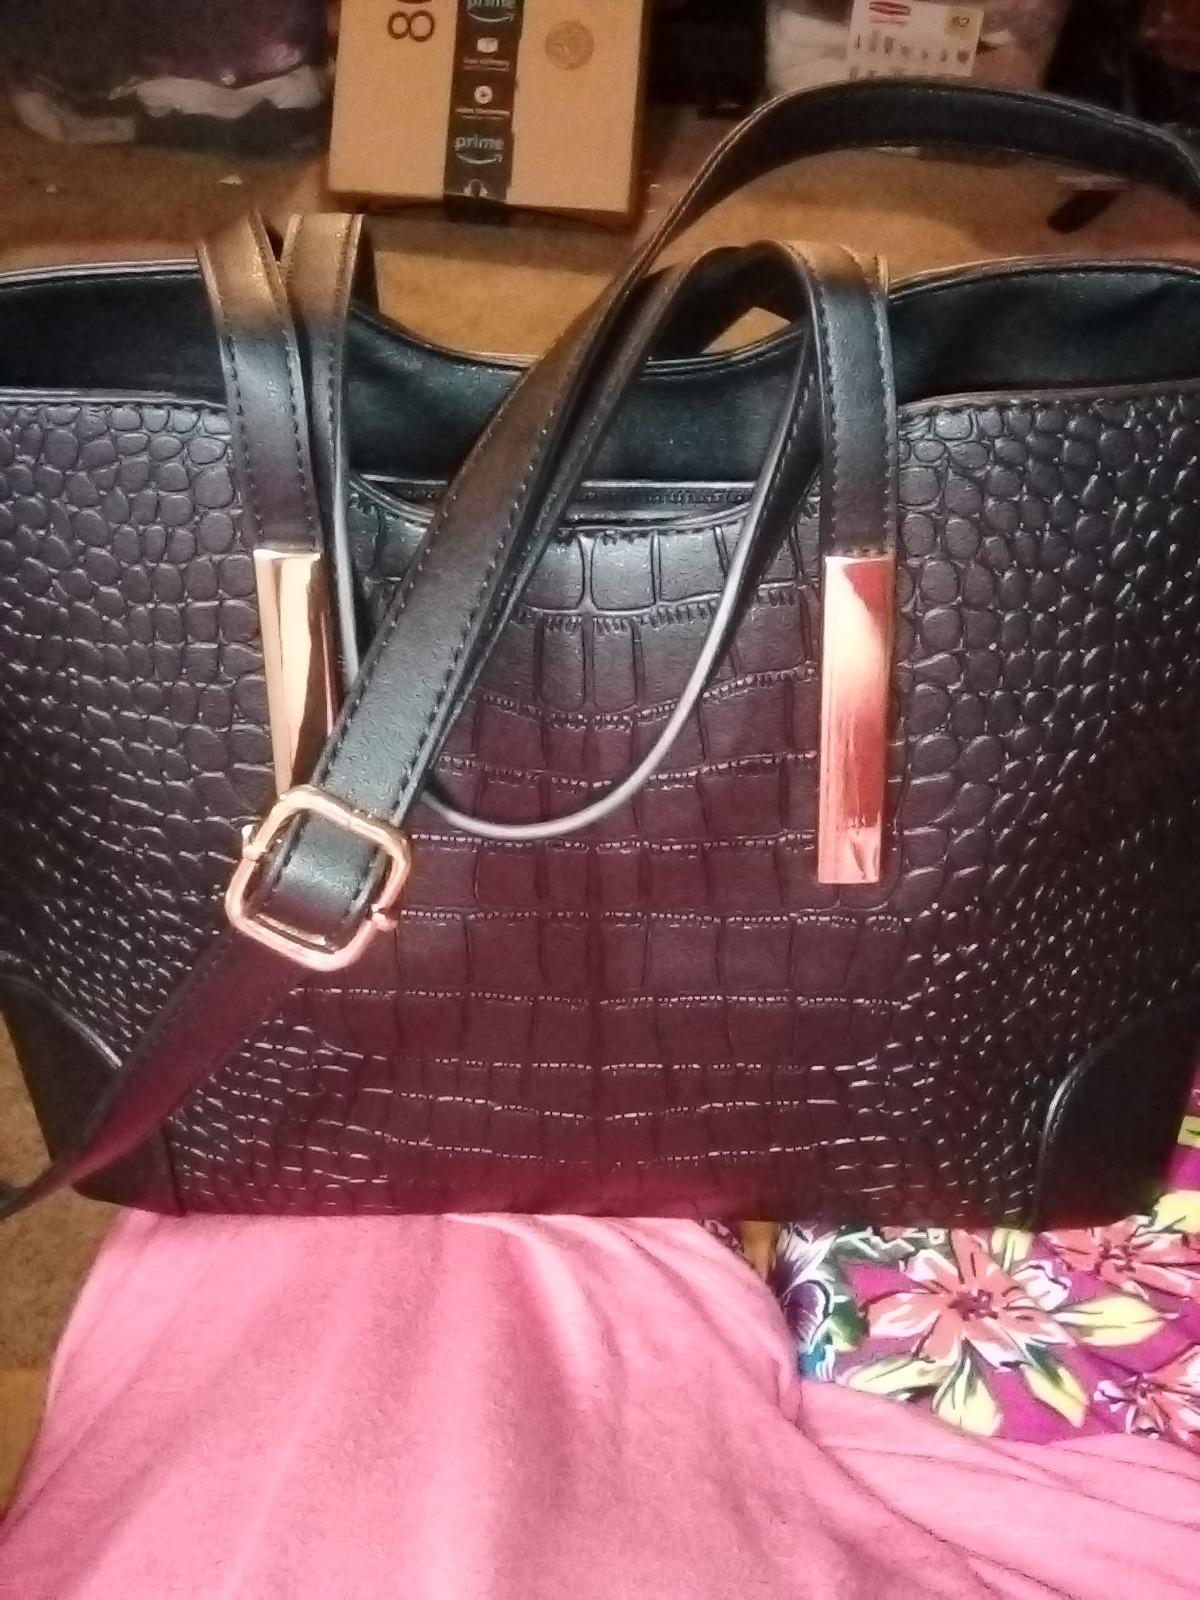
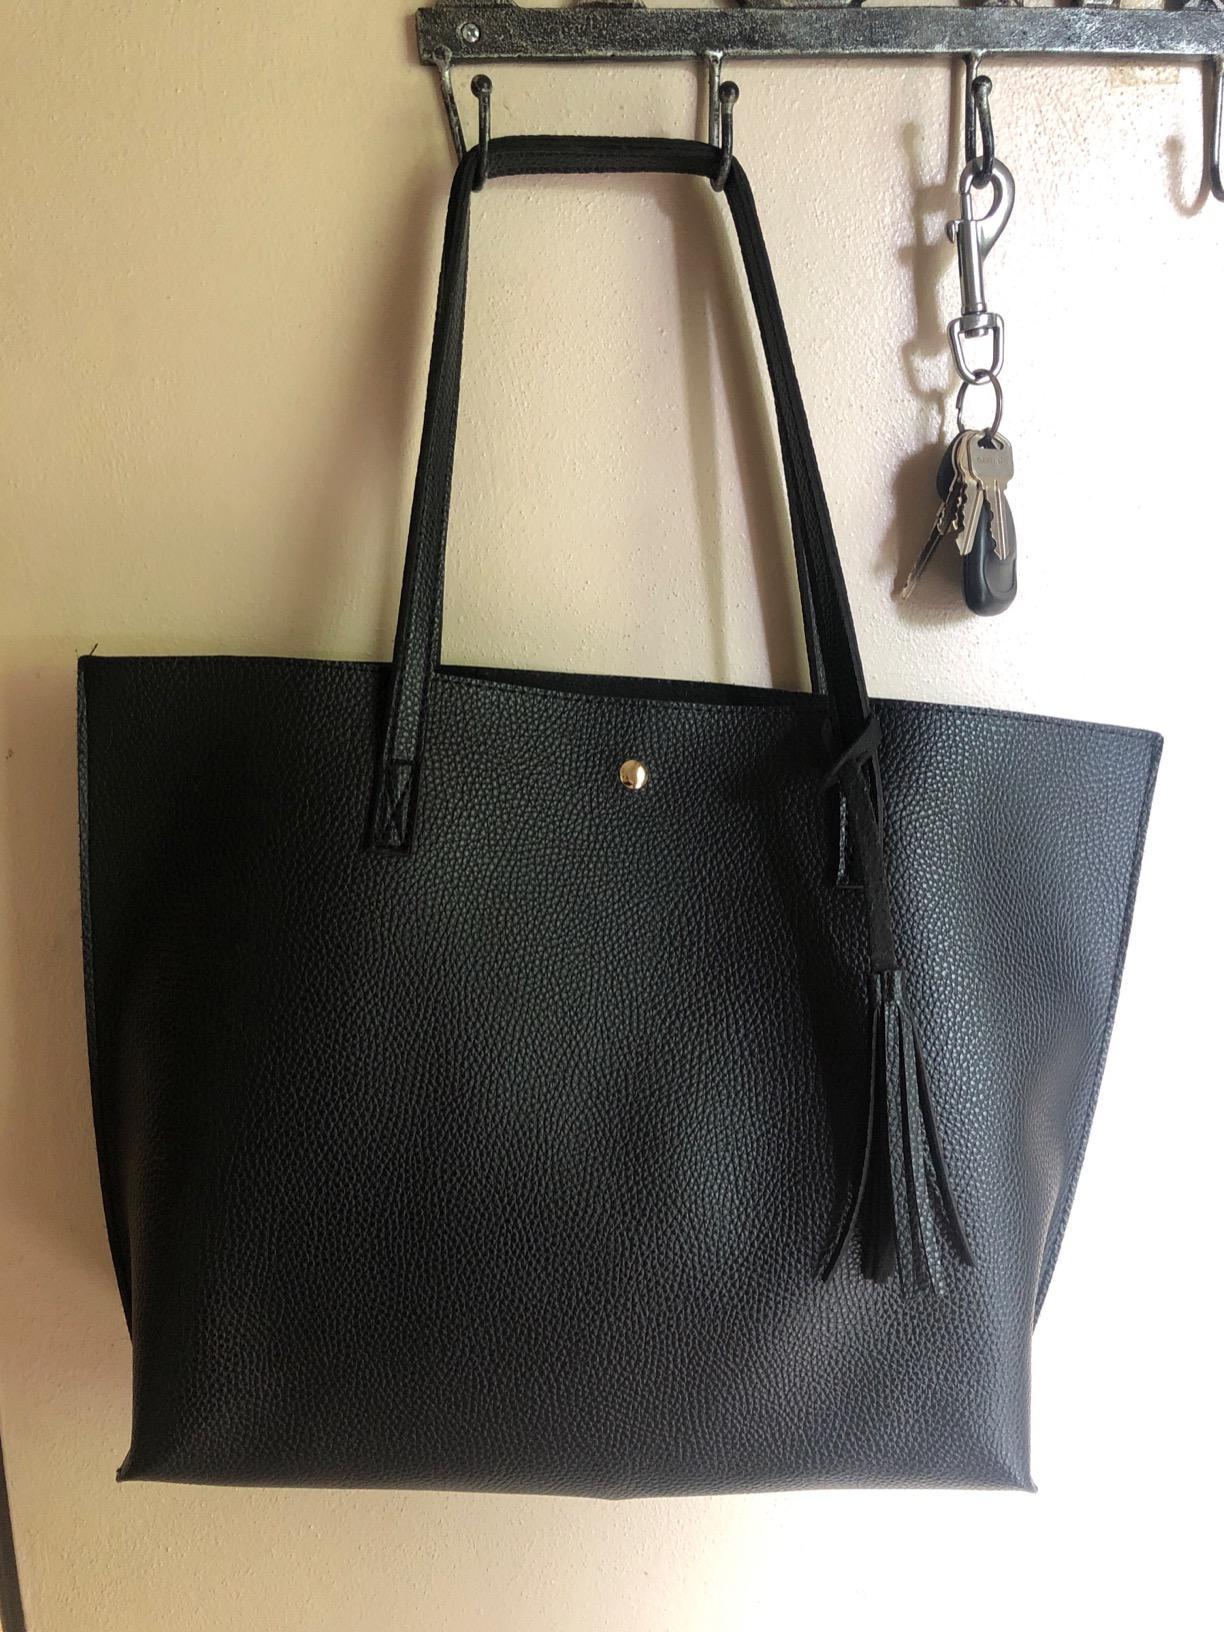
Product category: accessories_handbag
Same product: no